Elizabeth Broderick

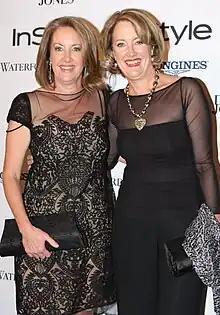
Elizabeth Broderick on the left and her twin sister Jane Latimer on the right in 2013

Elizabeth Broderick is an Australian lawyer, who was the Australian Sex Discrimination Commissioner for over eight years from 2007 to 2015 and has been a United Nations special rapporteur for Discrimination against Women and Girls since 2017. She is a former partner and head of legal technology at Ashurst Australia (then called Blake Dawson Waldron), a global commercial law firm.